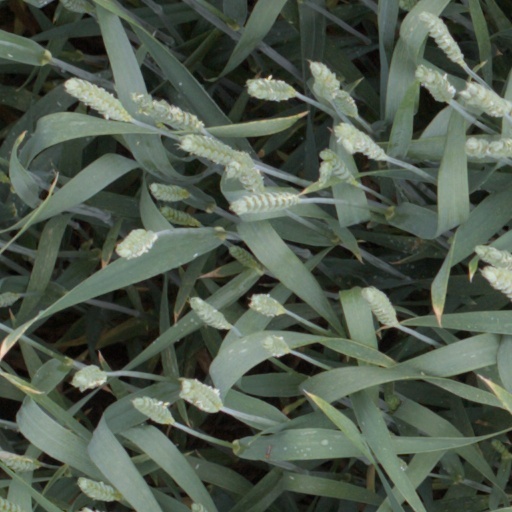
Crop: wheat